Theodor von Lerch

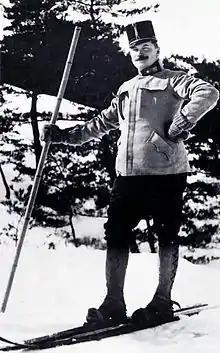
Major Theodor von Lerch in Japan

Major Lerch was assigned from 1910 - 1912 to the Far East as military training observer, visiting sites of the Russo-Japanese War. On September 26, 1910 Lerch traveled to the 13th Division of the Imperial Japanese Army as part of an exchange of officers, and assigned to the 58th Infantry Regiment in Takada. Gaishi Nagaoka invited him to introduce the sport of snow skiing to Japan. On January 12, 1911, Lerch began conducting ski lessons on Mount Kanaya. Lerch's first Japanese training group consisted of the regiment officers, including the regiment commander. Ski lessons were also provided to civilians. Lerch taught the “Lilienfelder” method of Zdarsky, using a single bamboo pole both as a rudder and as a brake. In 1911, he made the first ski ascent (partial) of Mount Fuji, with Egon von Kratzer. In 1912 now Lieutenant Colonel Lerch was assigned to the 7th Artillery Regiment in Hokkaido, and provided ski lessons and skied Mount Yotei.